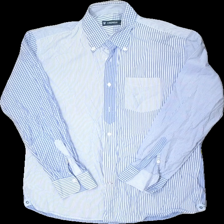
View: front
Type: Shirt
Category: Men
Brand: Not in the list
Brand text on label: Cremieux
Colors: White, Blue
Material: 100% cotton
Pattern: Striped
Cut: None
Size: L
Stains: Minor
Price range: 50-100
Recommended usage: Export